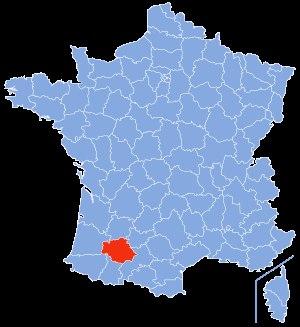
La liste des cavités naturelles les plus longues du département du Gers recense sous la forme d'un tableau, les cavités souterraines naturelles connues, dont le développement est supérieur ou égal à cent mètres.
Le Gers fait partie de la région Occitanie. Il est limitrophe des départements des Hautes-Pyrénées, de la Haute-Garonne, de Tarn-et-Garonne, de Lot-et-Garonne, des Landes et des Pyrénées-Atlantiques.